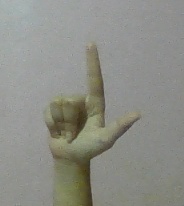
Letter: laam